Delbrook Senior Secondary School

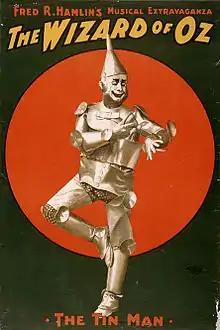
Poster for Fred R. Hamlin's 1902 musical extravaganza, the first major theatrical adaptation of "The Wizard of Oz".

Delbrook was known for large production musicals. Mr. Norm Ashcroft, Vice-Principal (1969-1975), was instrumental in reviving musicals at Delbrook. The following is a list of musicals put on at Delbrook: